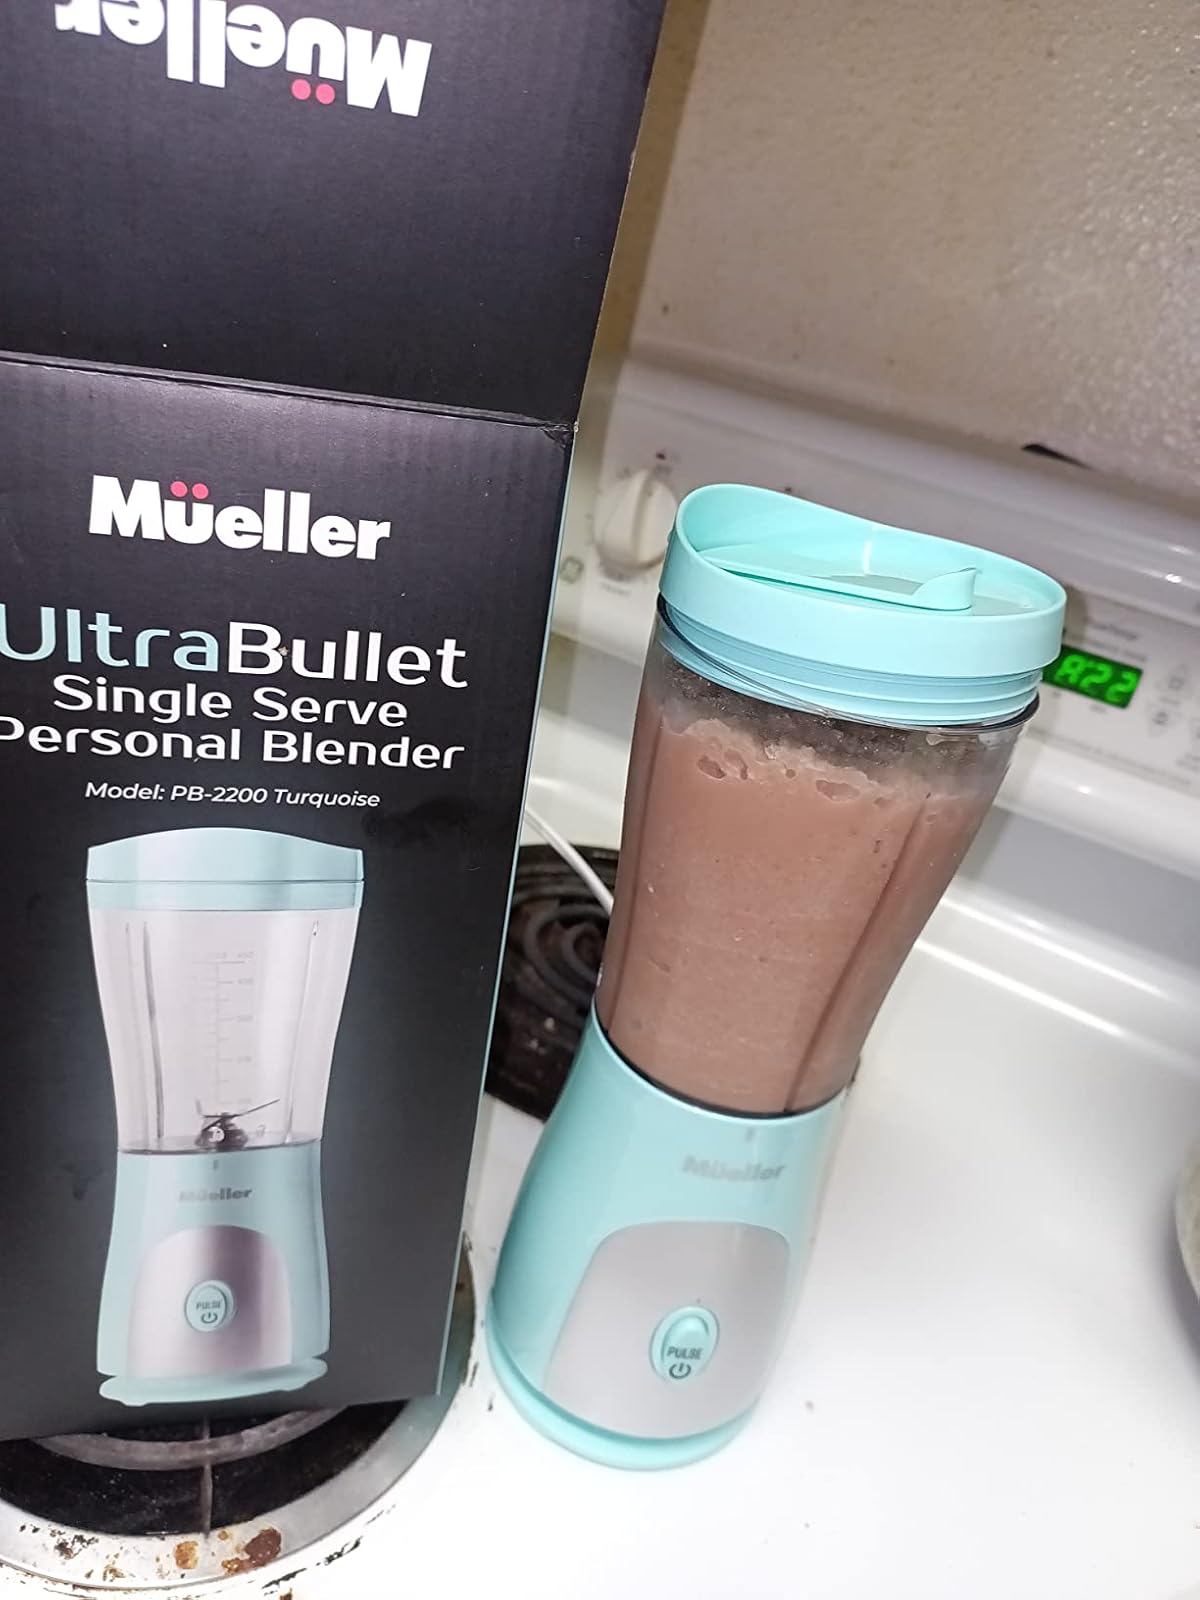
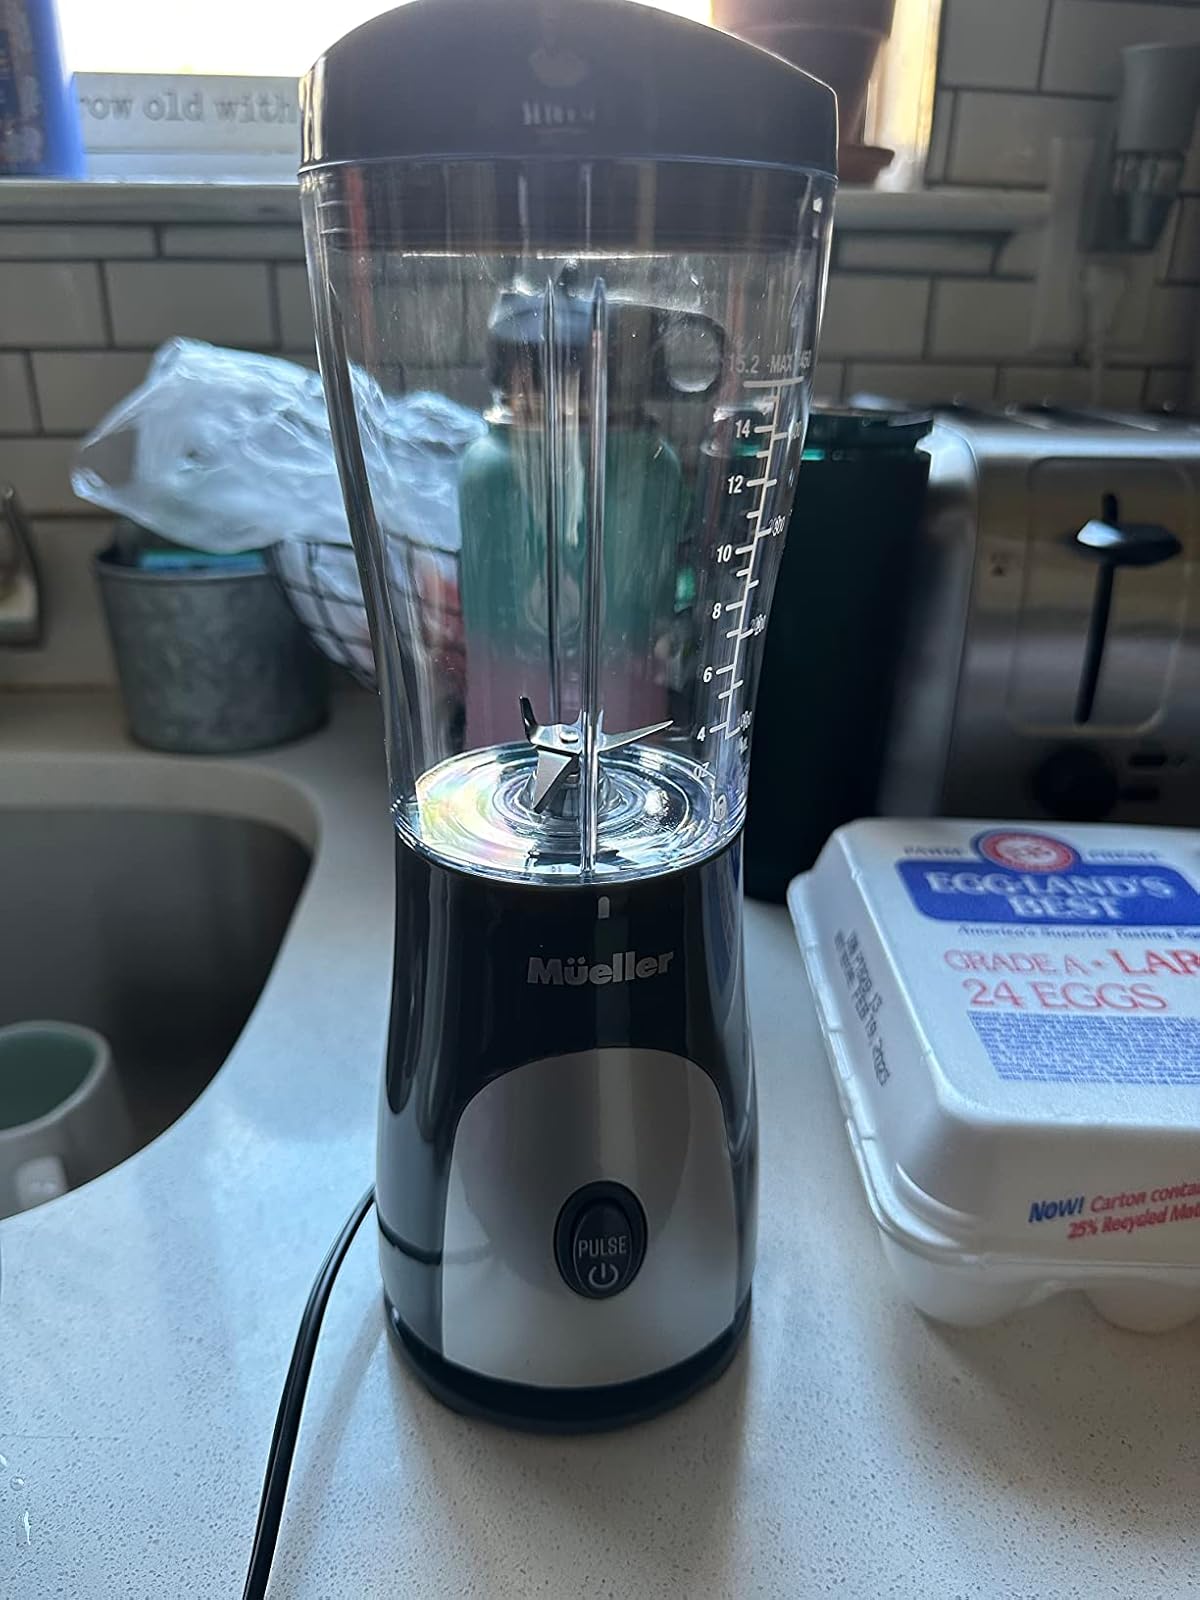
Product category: items_blender
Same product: no